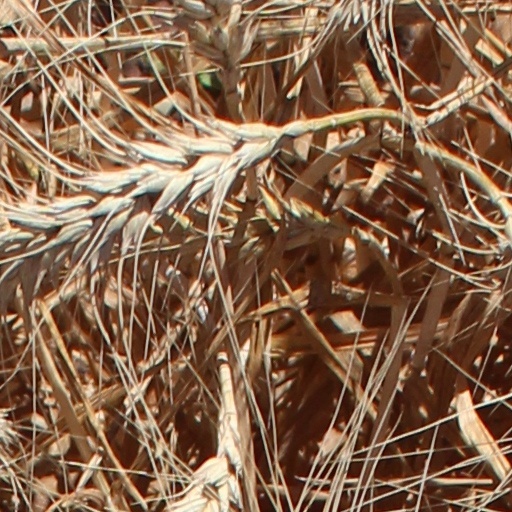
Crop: wheat